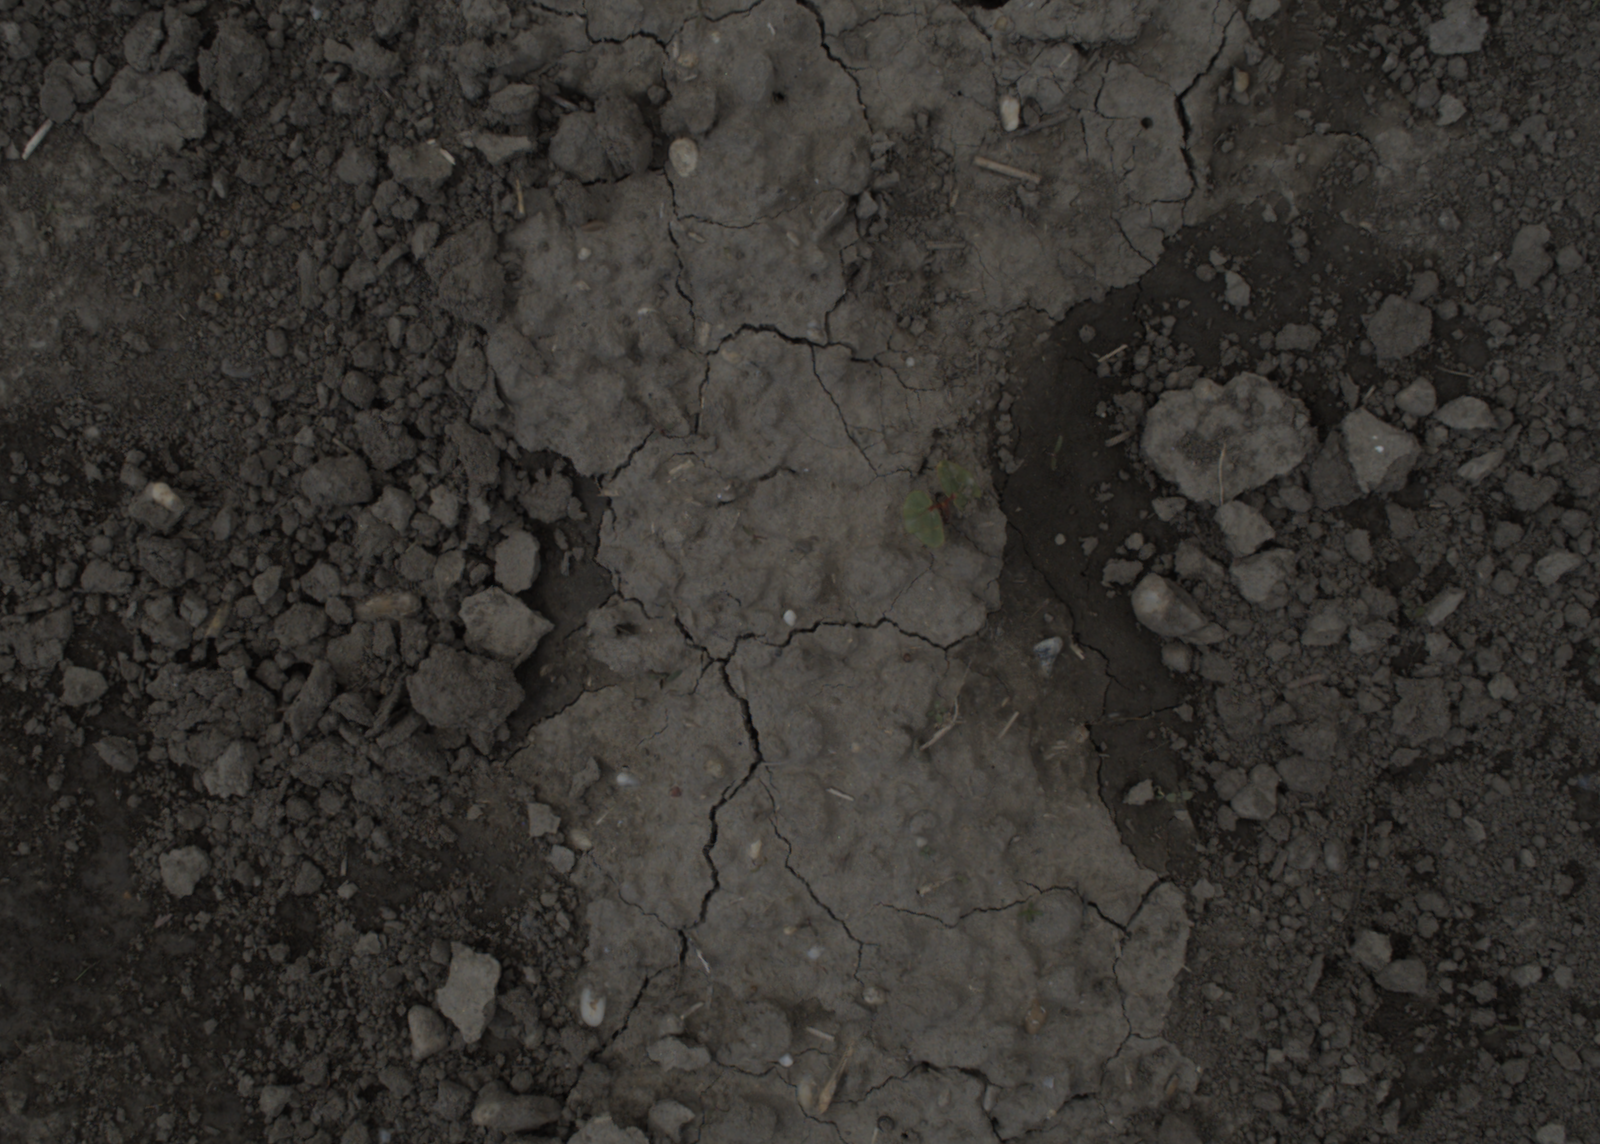
Capture date: 28.05.2021 10:34:14
Weather: mixed
Wind: medium
Seeding date: 27.04.2021
Plant canopy height (mm): 1018